Hilal Kaplan

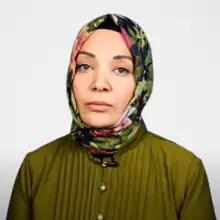

Hilal Kaplan (born August 15, 1982, in Istanbul, Turkey) is a Turkish journalist and TRT board member and columnist for the Turkish newspaper "Taraf", "Yeni Şafak", "Sabah" and "Daily Sabah".